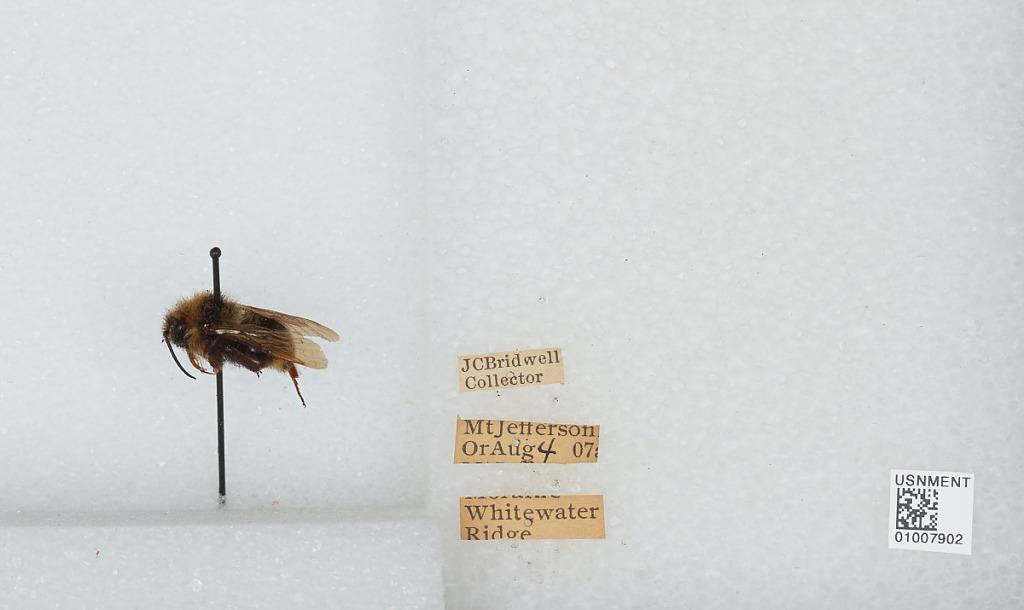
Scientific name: Bombus (Fervidobombus) fervidus fervidus (Fabricius)
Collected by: J. Bridwell
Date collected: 1907-8-4
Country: United States
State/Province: Oregon
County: Linn
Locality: Whitewater Ridge, Mount Jefferson
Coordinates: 44.6742, -121.799